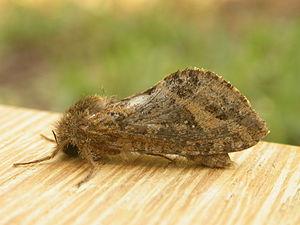
Oncopera brunneata est une espèce de lépidoptères de la famille des Hepialidae.